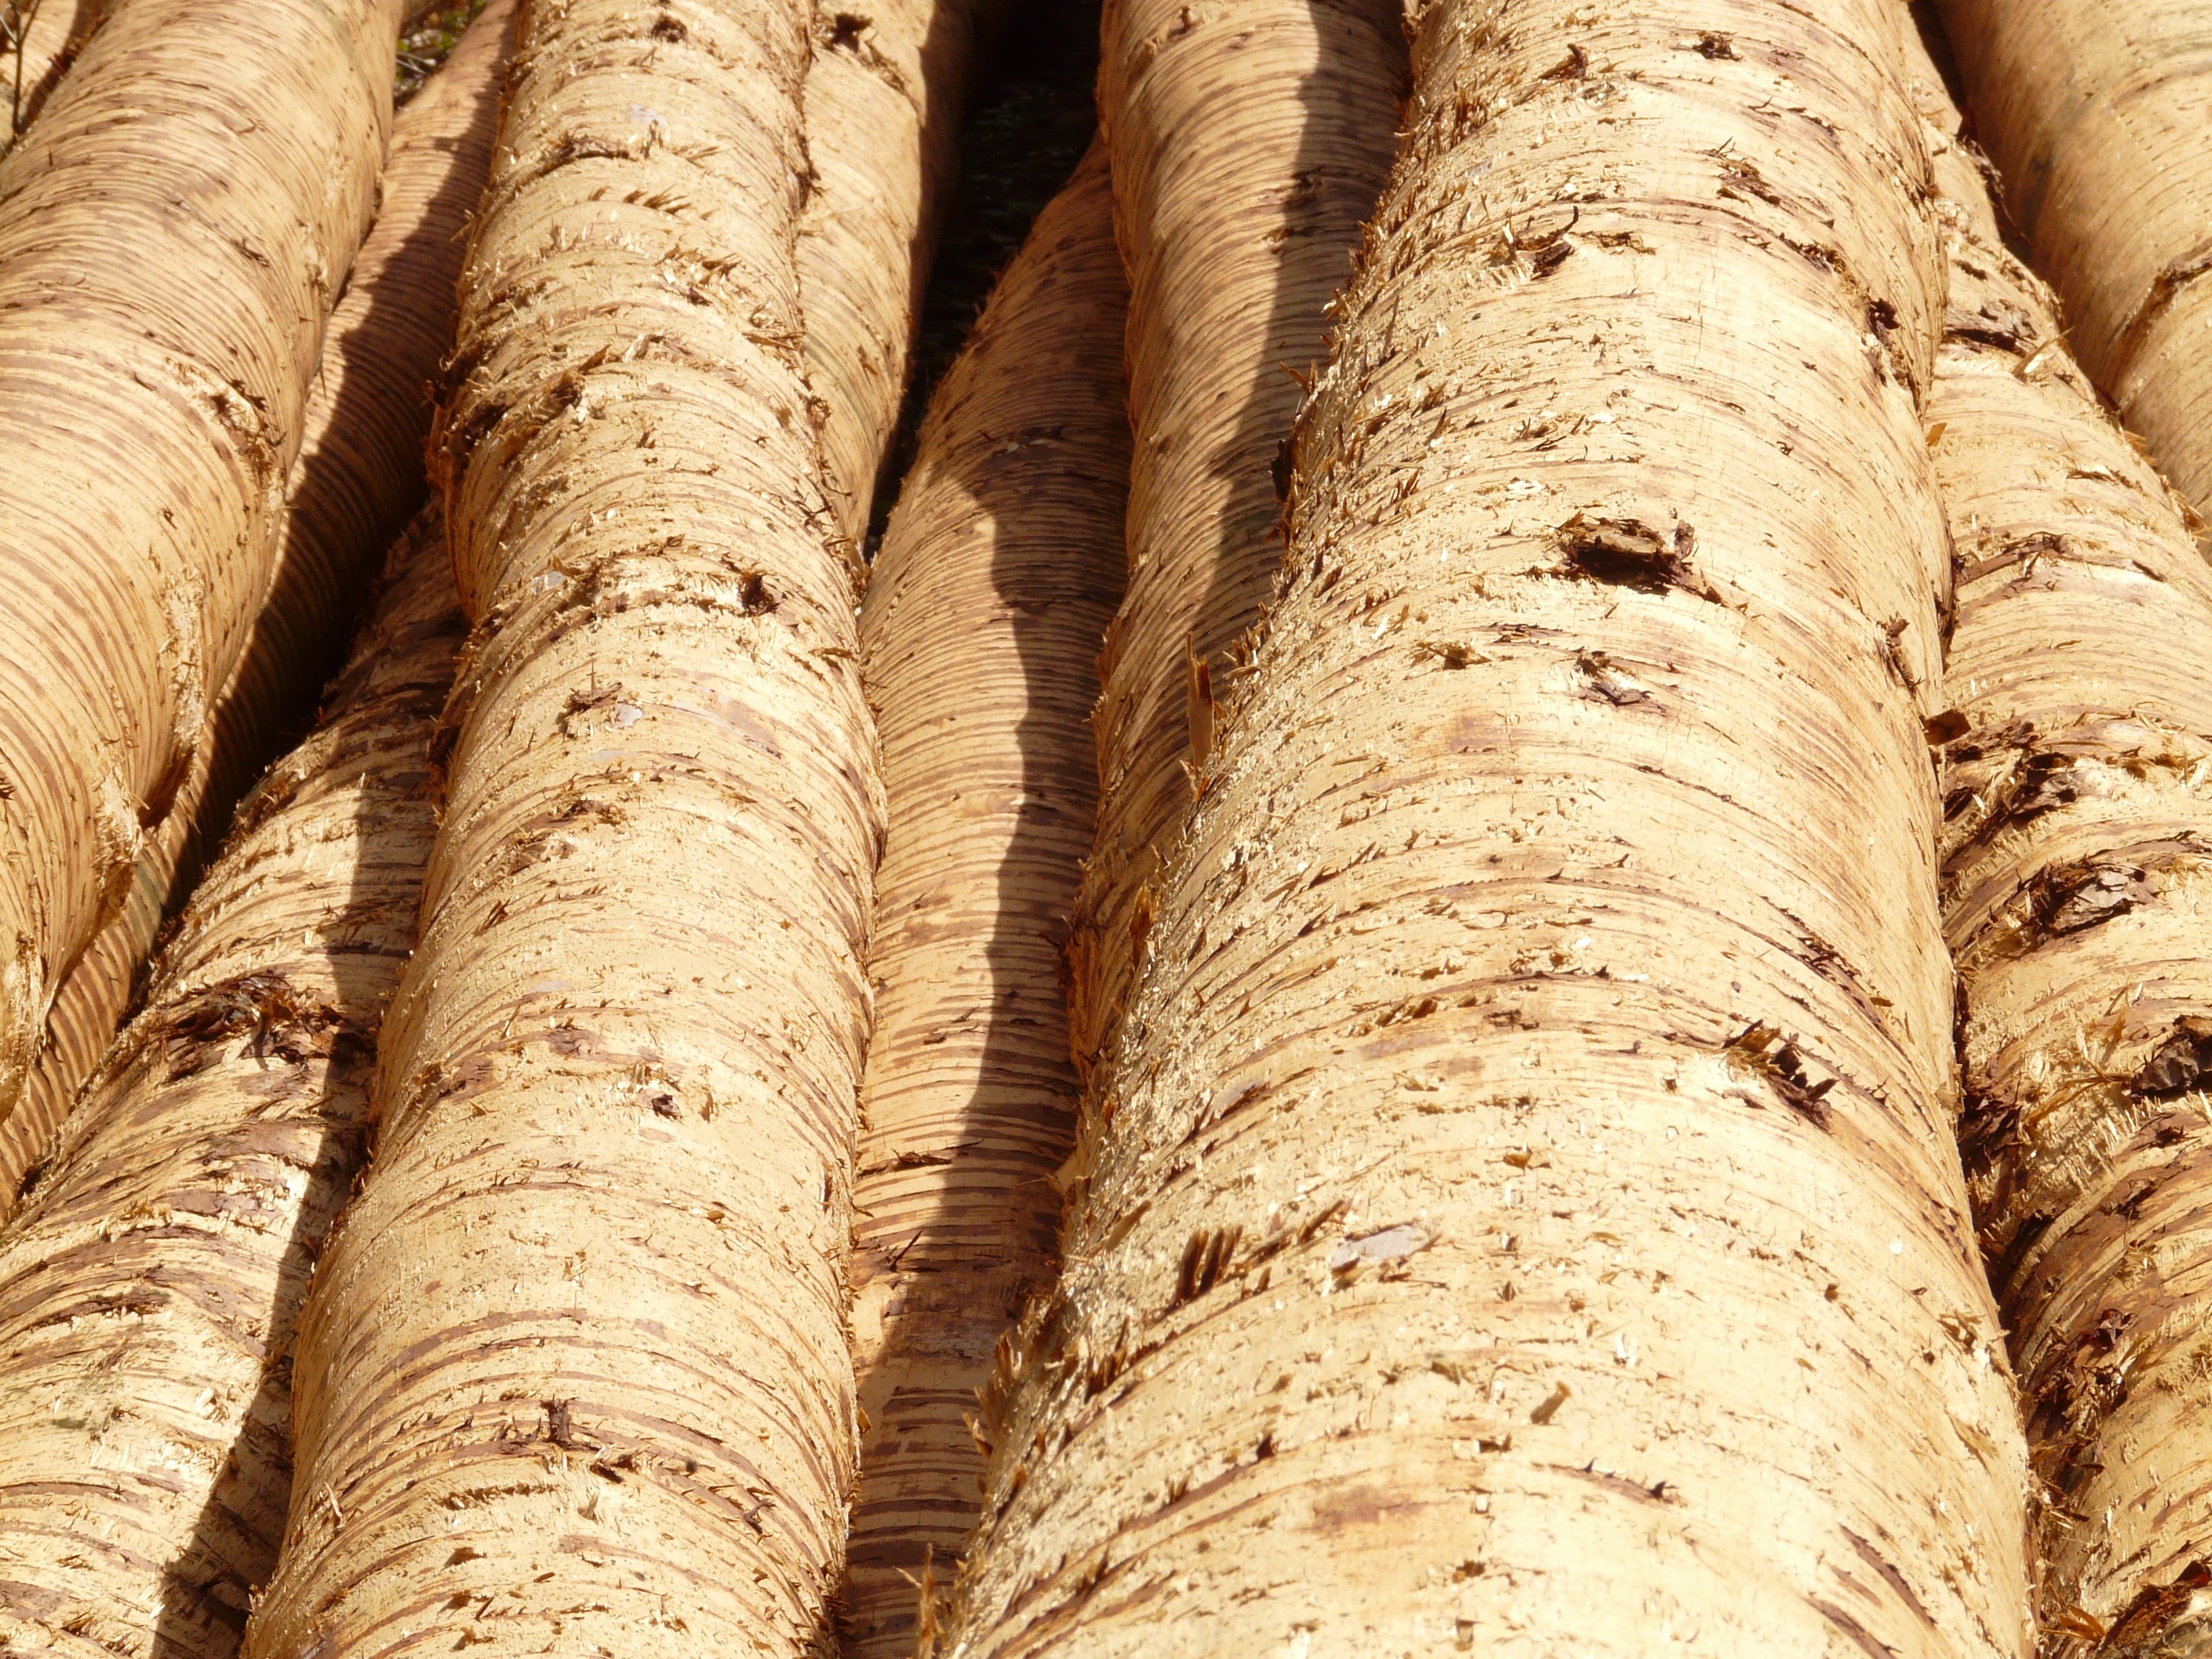
tree, nature, forest, branch, plant, wood, trunk, bark, food, produce, vegetable, crop, soil, agriculture, lumber, material, close up, tribe, timber, tree trunks, flowering plant, man made object, grass family, plant stem, woody plant, land plant